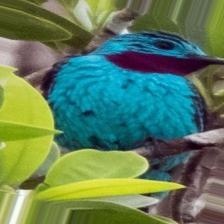
Species: SPANGLED COTINGA
Scientific name: COTINGA CAYANA